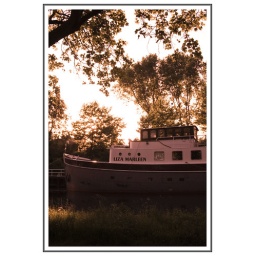
I want to take the boat with you today, will it be as pink as in my mind, leaving time.